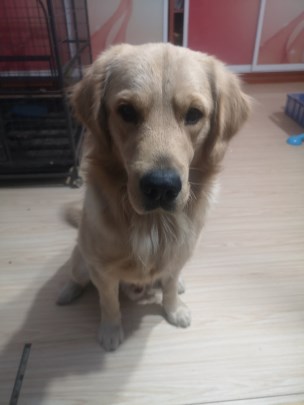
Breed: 5355-n000126-golden_retriever